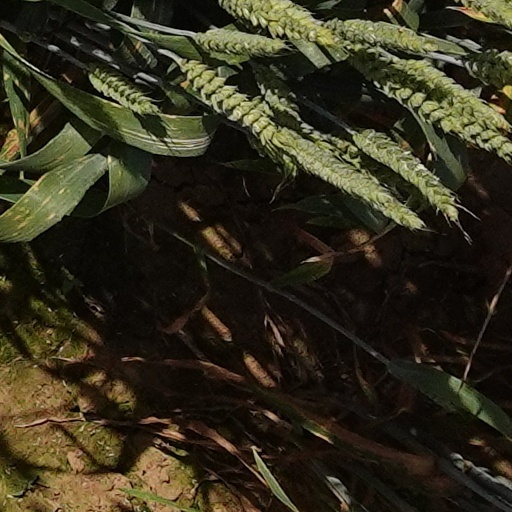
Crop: wheat